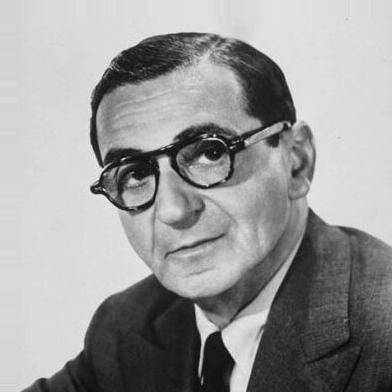
Age: 52